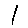
Label: 1